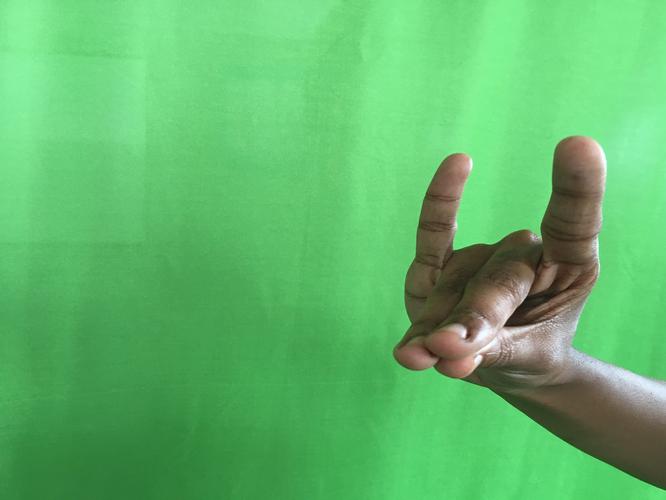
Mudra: Simhamukham
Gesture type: single_hand